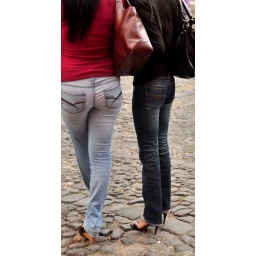
Women waiting to cross the street in Antigua, Guatemala. Out on a weekend shopping expedition.